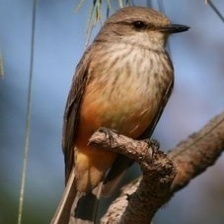
Species: VERMILION FLYCATHER
Scientific name: PYROCEPHALUS OBSCURUS